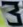
Number: 3